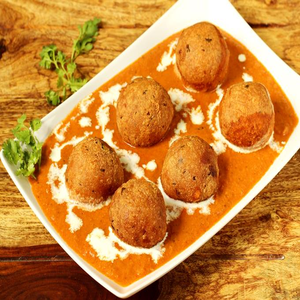
Dish: kofta